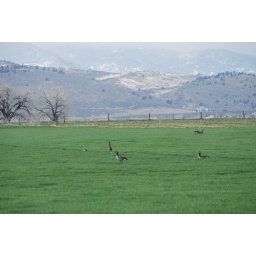
More attempts to capture just how green the grass is in the spring..these geese were very happy in this field.